Answer in natural language. Which object is closer to the camera taking this photo, modern stainless steel refrigerator or circular glass table with thin metallic legs? Choose between the following options: circular glass table with thin metallic legs or modern stainless steel refrigerator
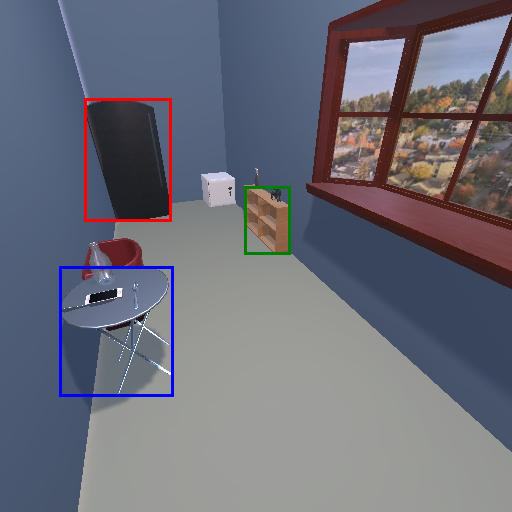
<answer>circular glass table with thin metallic legs</answer>